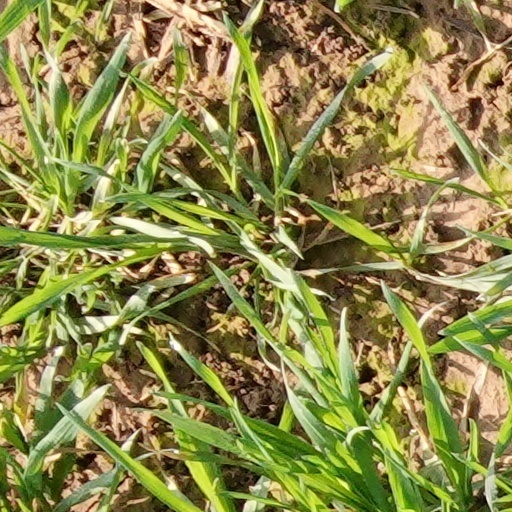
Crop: wheat